History of Asmara

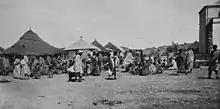
Asmara's market in the 1890s

During the middle of the 19th century, Asmara was a small village of just 150 inhabitants. Because of its proximity to the coast, Asmara suffered in the early 1870s from the incursions of the Egyptians. E. A. De Cosson found Asmara in 1873, "almost deserted" as "being so near the frontier, they had been exposed to the ravages of the Egyptian soldiers." The Ethiopian Emperor Yohannes IV, concerned by the Egyptian raids in the area, appointed his British advisor John Kirkham to govern the area in 1875. The following year, Asmara was sacked by the pro-Egyptian warlord Woldemichael Solomon, who raided the area until the Egyptian defeat at Gura. After the decline of Egyptian influence in the region, Yohannes appointed Ras Alula to be governor of the region in 1877. Alula declared Asmara the capital of the province, and within just a few years had increased the population of the small village to more than 5,000 inhabitants. A buoyant weekly market drew traders and builders from all over the surrounding region. Political and military conflicts between the local warlords of the Hamasien plateau compelled Alula to station 12,000 soldiers in Asmara, so that the small city soon took on the appearance of a military camp. During the 1870s, there were at least two battles between Alula and these warlords, both of which essentially destroyed the city. Asmara's weekly market, however, continued to take place. Emperor Yohannes IV called Alula and his troops to support him in his fight against the Mahdists.